James A. McDougall

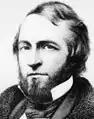
McDougall as Attorney General

Resuming his law practice, McDougall was elected California Attorney General in October 1850 but resigned after a year to accept a seat in the state legislature.